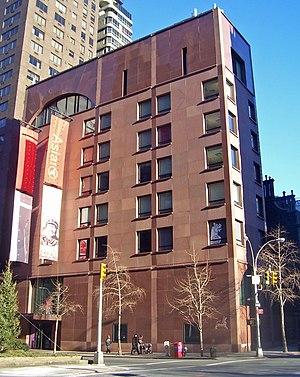
[[File:|thumb|]]